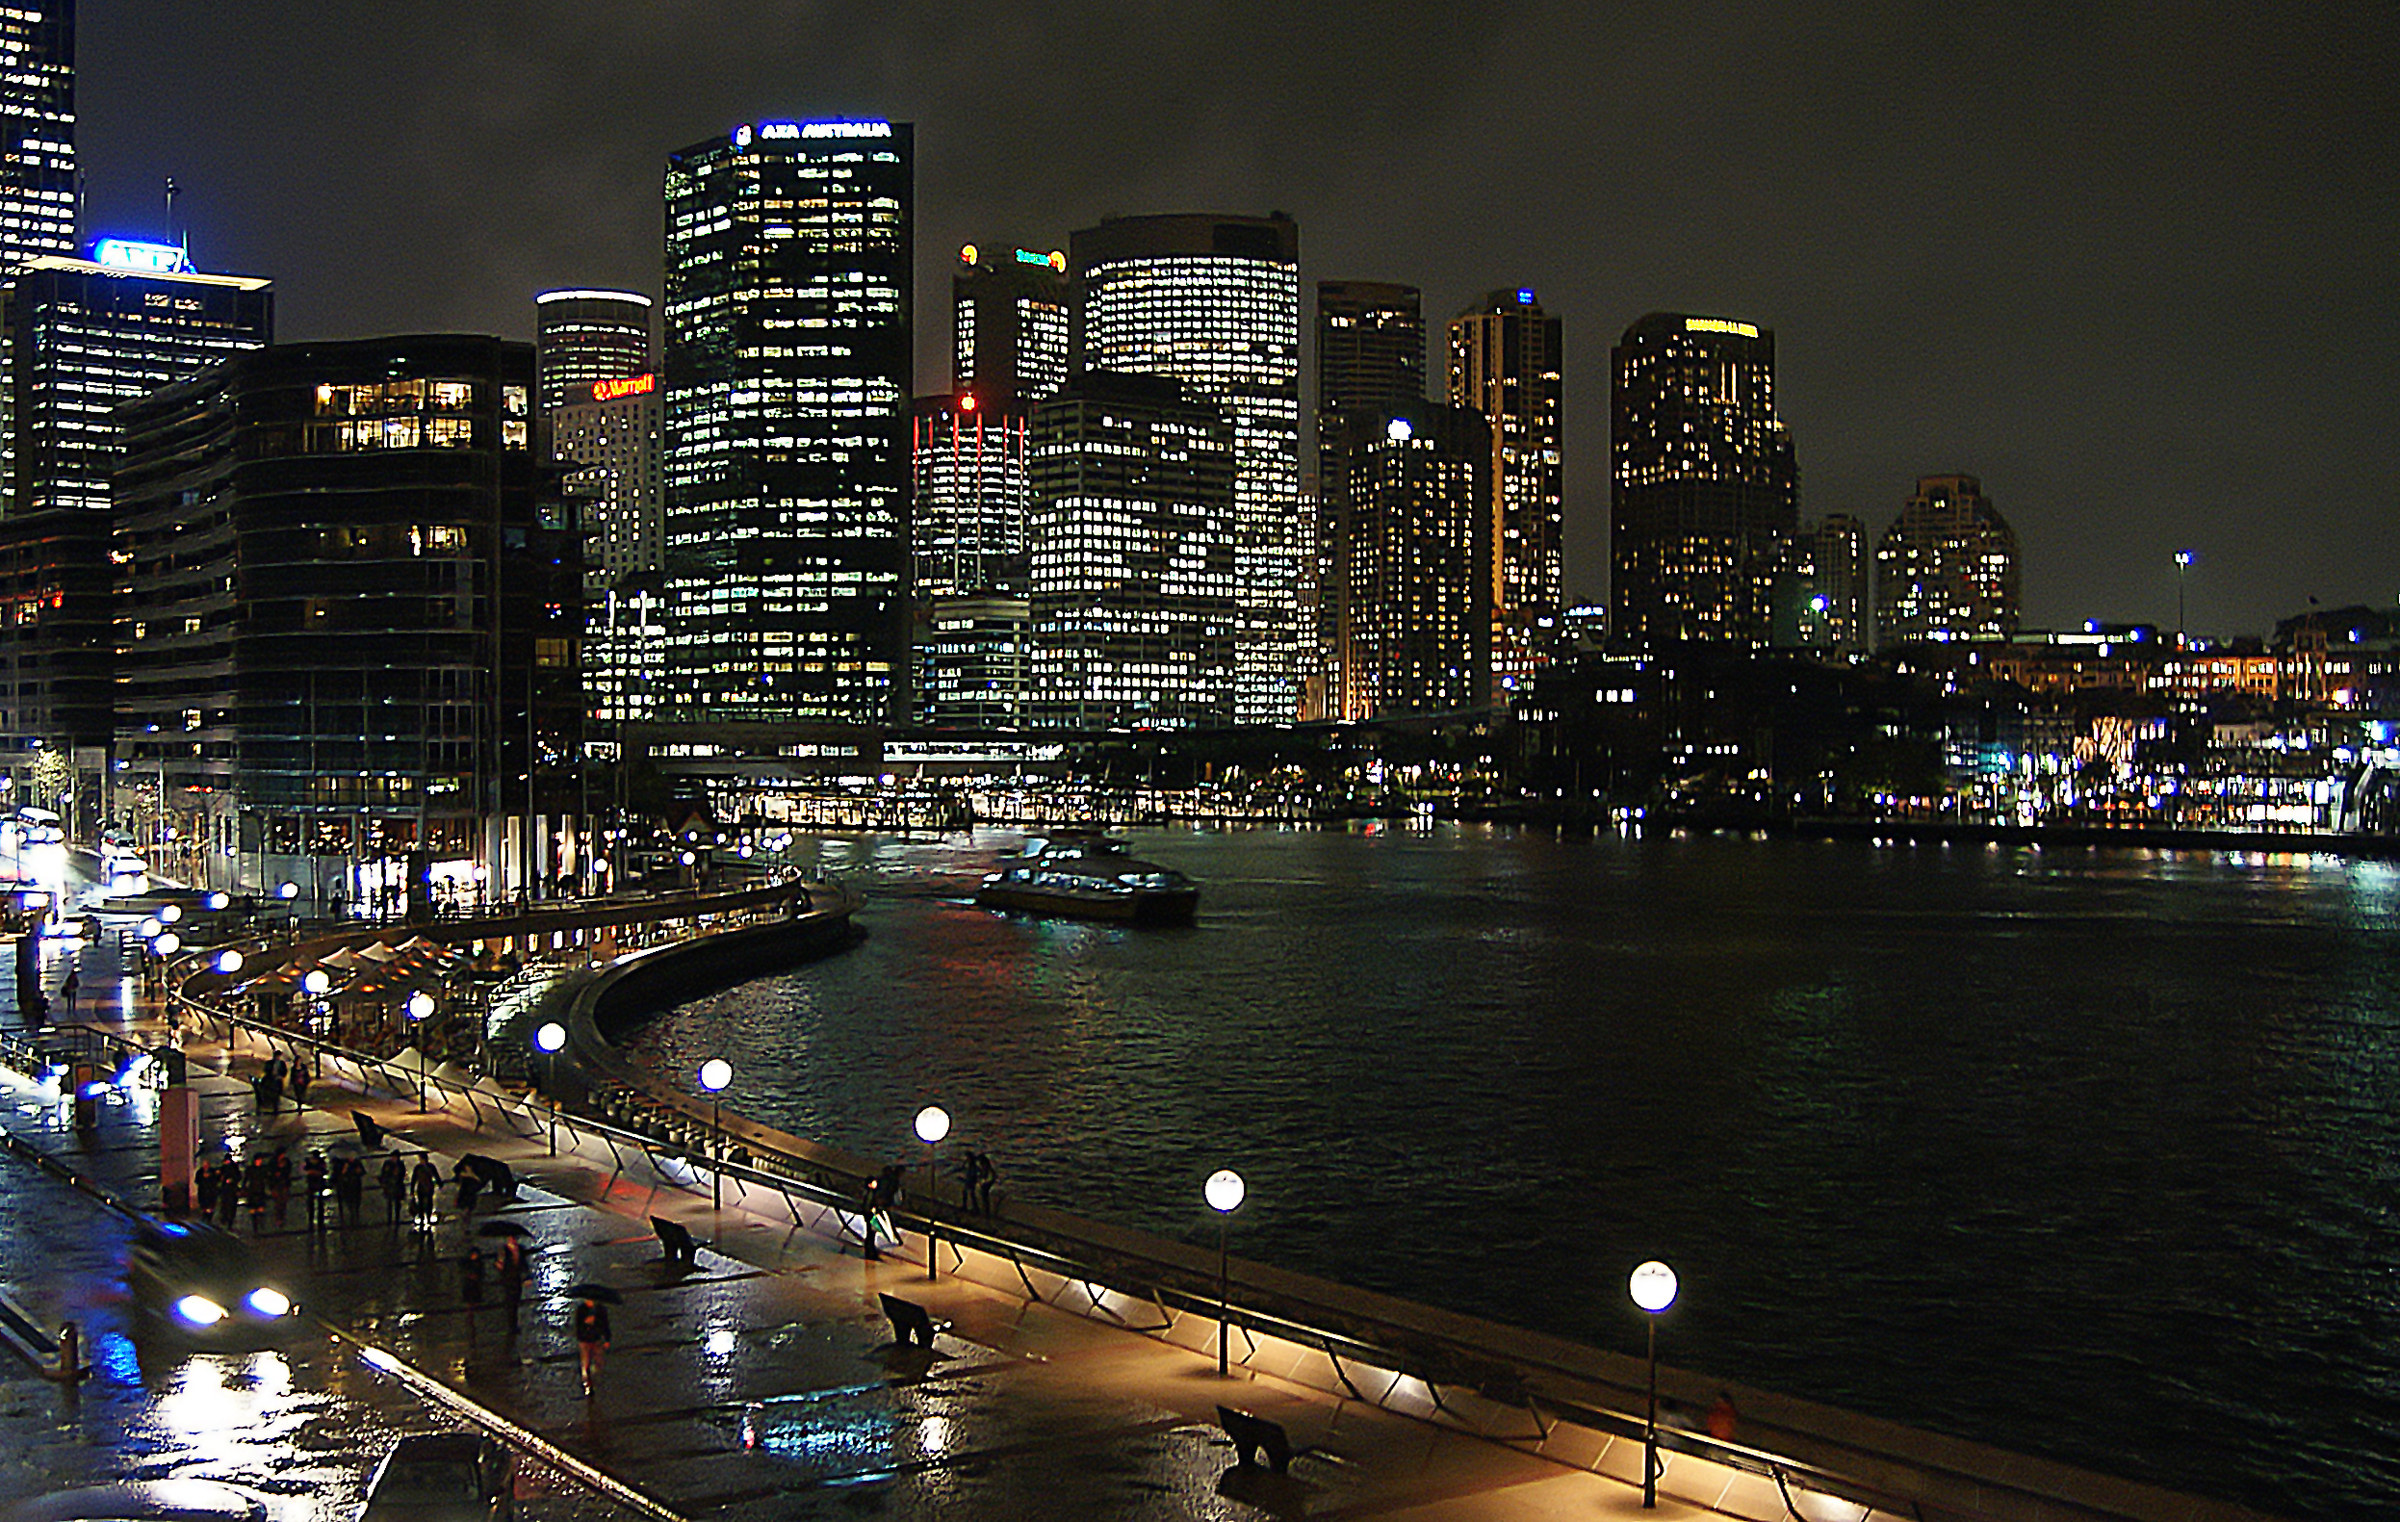
dock, skyline, night, city, skyscraper, cityscape, downtown, dusk, evening, reflection, marina, ferry, publicdomain, sydneyharbourbridge, sydneysightseeing, circularquay, manlyferries, circularquary, metropolis, urban area, geographical feature, human settlement, metropolitan area